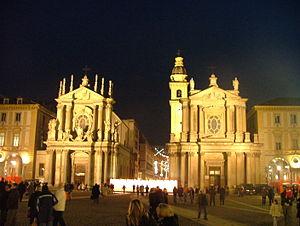
Turin est une ville italienne, chef-lieu de la ville métropolitaine de Turin et de la région du Piémont. Turin a été la capitale des États de Savoie de 1563 à 1713, du royaume de Sicile de 1713 à 1720, du royaume de Sardaigne de 1720 à 1861 et du royaume d'Italie de 1861 à 1865.
L'architecture baroque à Turin correspond à une période architecturale allant de la deuxième moitié du XVIᵉ siècle à la fin du XVIIᵉ siècle. La ville de Turin conserve aujourd'hui encore le caractère qu'a voulu lui donner le duc de Savoie Emmanuel-Philibert, qui, en 1562, transféra sa capitale de Chambéry à Turin et dut, à une époque où l'absolutisme commençait à s’épanouir, faire le choix d'une architecture affirmant l'autorité de l'État et du monarque. Les façades des palais sont ici beaucoup plus sobres et rigoureuses qu'à Rome. Le baroque est ici rationnel et donne à la ville un air de gravité.